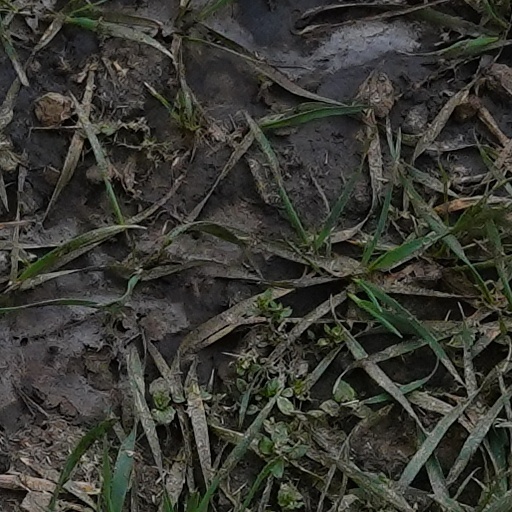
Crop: wheat